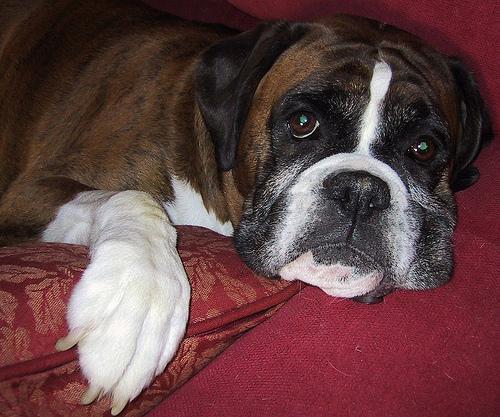
boxer